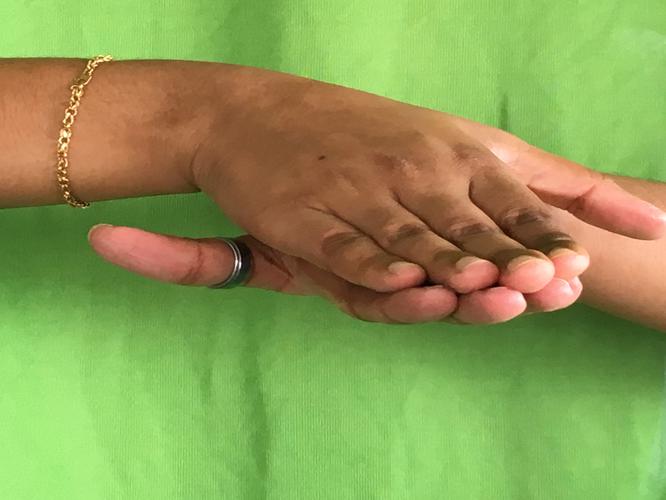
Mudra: Matsya
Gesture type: double_hand